St. Mark's Church (Niagara-on-the-Lake)

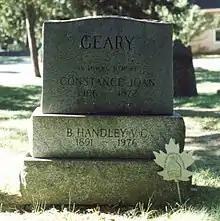
The grave of Major The Rev. Benjamin Handley Geary

In 1790, local Anglican residents of what was then Butlersburg wrote to the Rt Rev. Charles Inglis, Bishop of Nova Scotia, requesting a cleric be sent to the area. In 1791, the Rev. Robert Addison was commissioned as a missionary and arrived in Butlersburg in July 1792. At the time, Addison was the only resident Anglican cleric west of Kingston. Early services were held in the Masonic lodge or the court house. A sandstone church was completed in 1809.